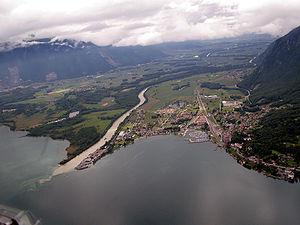
Rhône / Galleri
Rhône er en 812 km lang schweizisk/fransk flod, som udspringer i Valais i Schweiz i Gotthard-massivet ved Rhônegletsjeren. Rhône er Frankrigs mest vandrige flod. Den løber gennem Genevesøen og ind i Frankrig ved Geneve. Herefter løber den mod syd og lægger skråninger til vindyrkningen i Côtes du Rhône. Rhône har sit udløb i Middelhavet via Camargue, et stort sumpområde syd for Nîmes og Avignon ved den franske middelhavskyst.